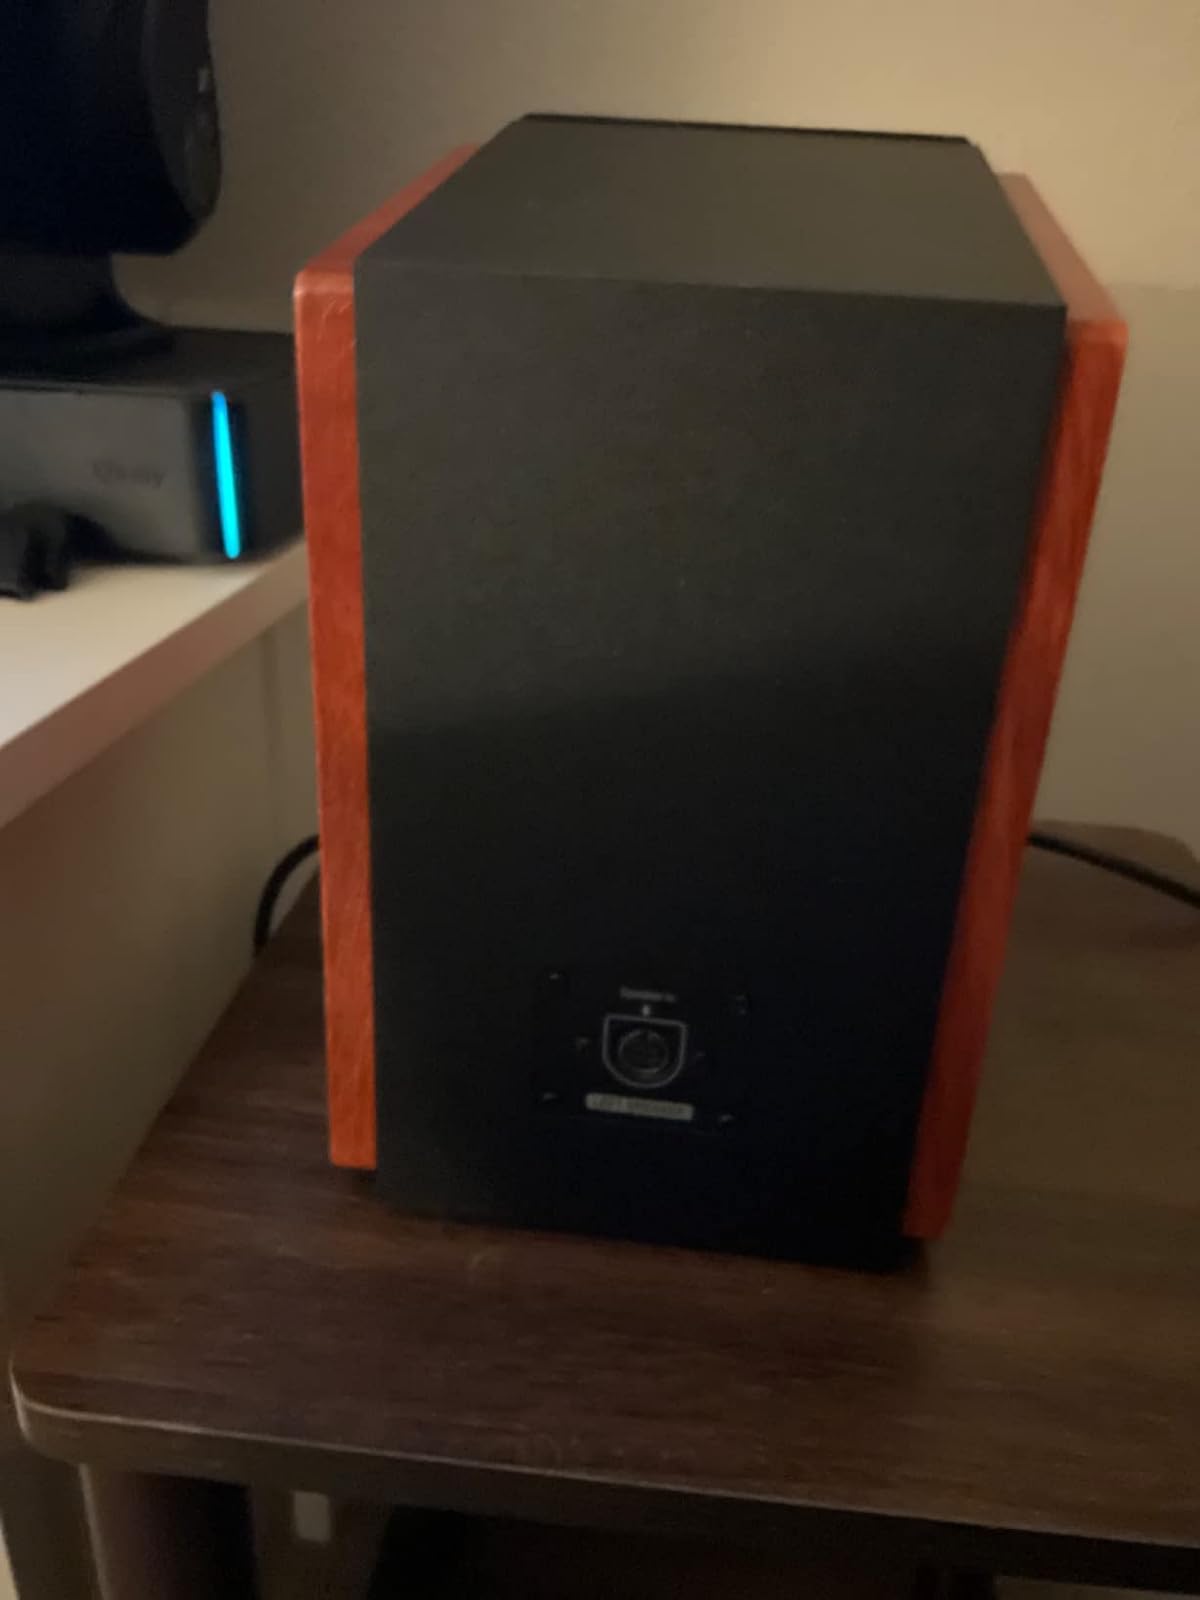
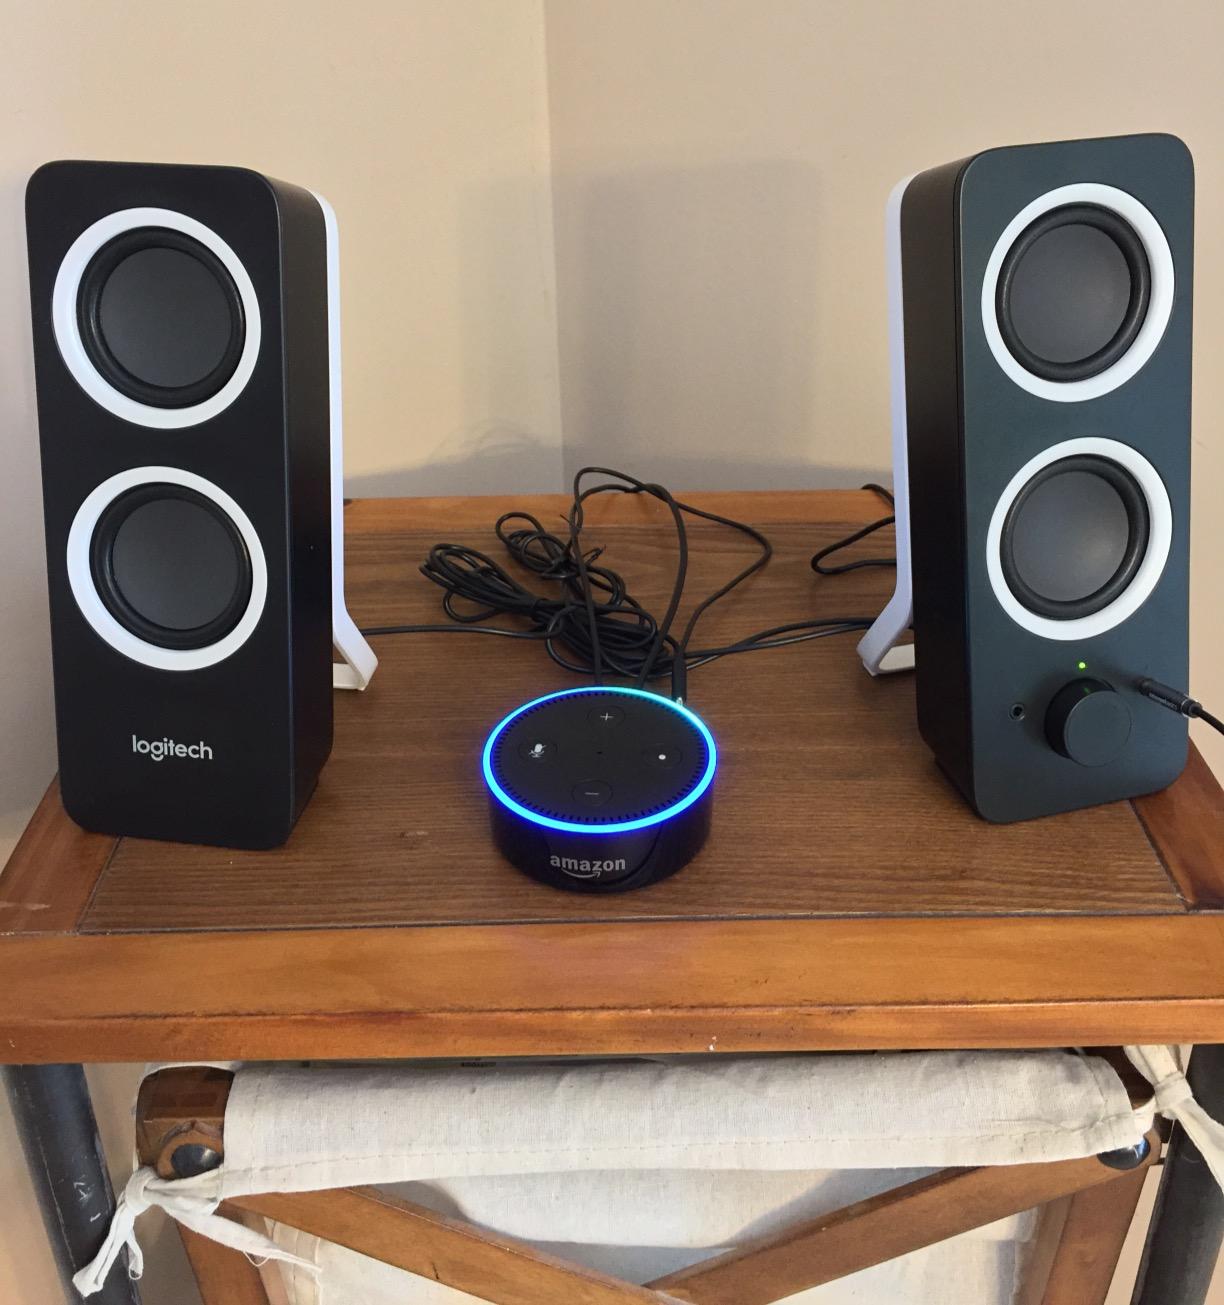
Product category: speaker
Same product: no